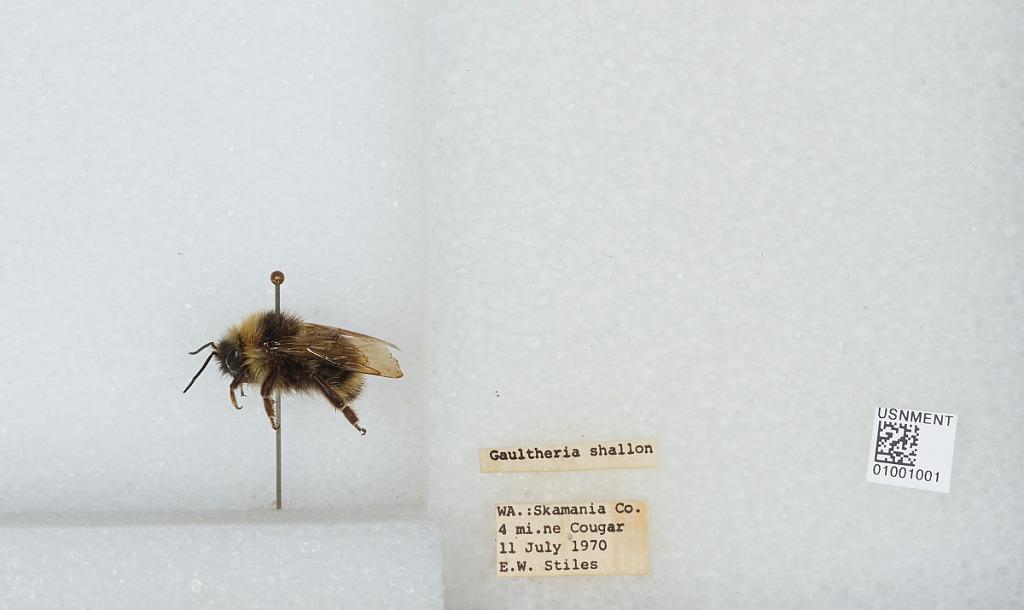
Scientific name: Bombus (Psithyrus) fernaldae (Franklin)
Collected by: E. Stiles
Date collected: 1970-7-11
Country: United States
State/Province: Washington
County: Skamania
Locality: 4 miles northeast of Cougar
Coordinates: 46.0606, -122.23